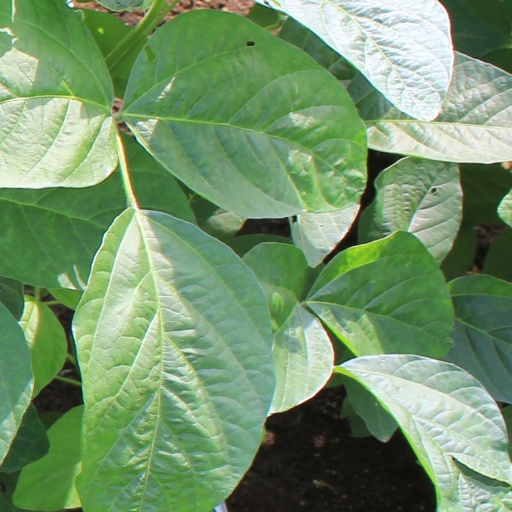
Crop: soybean